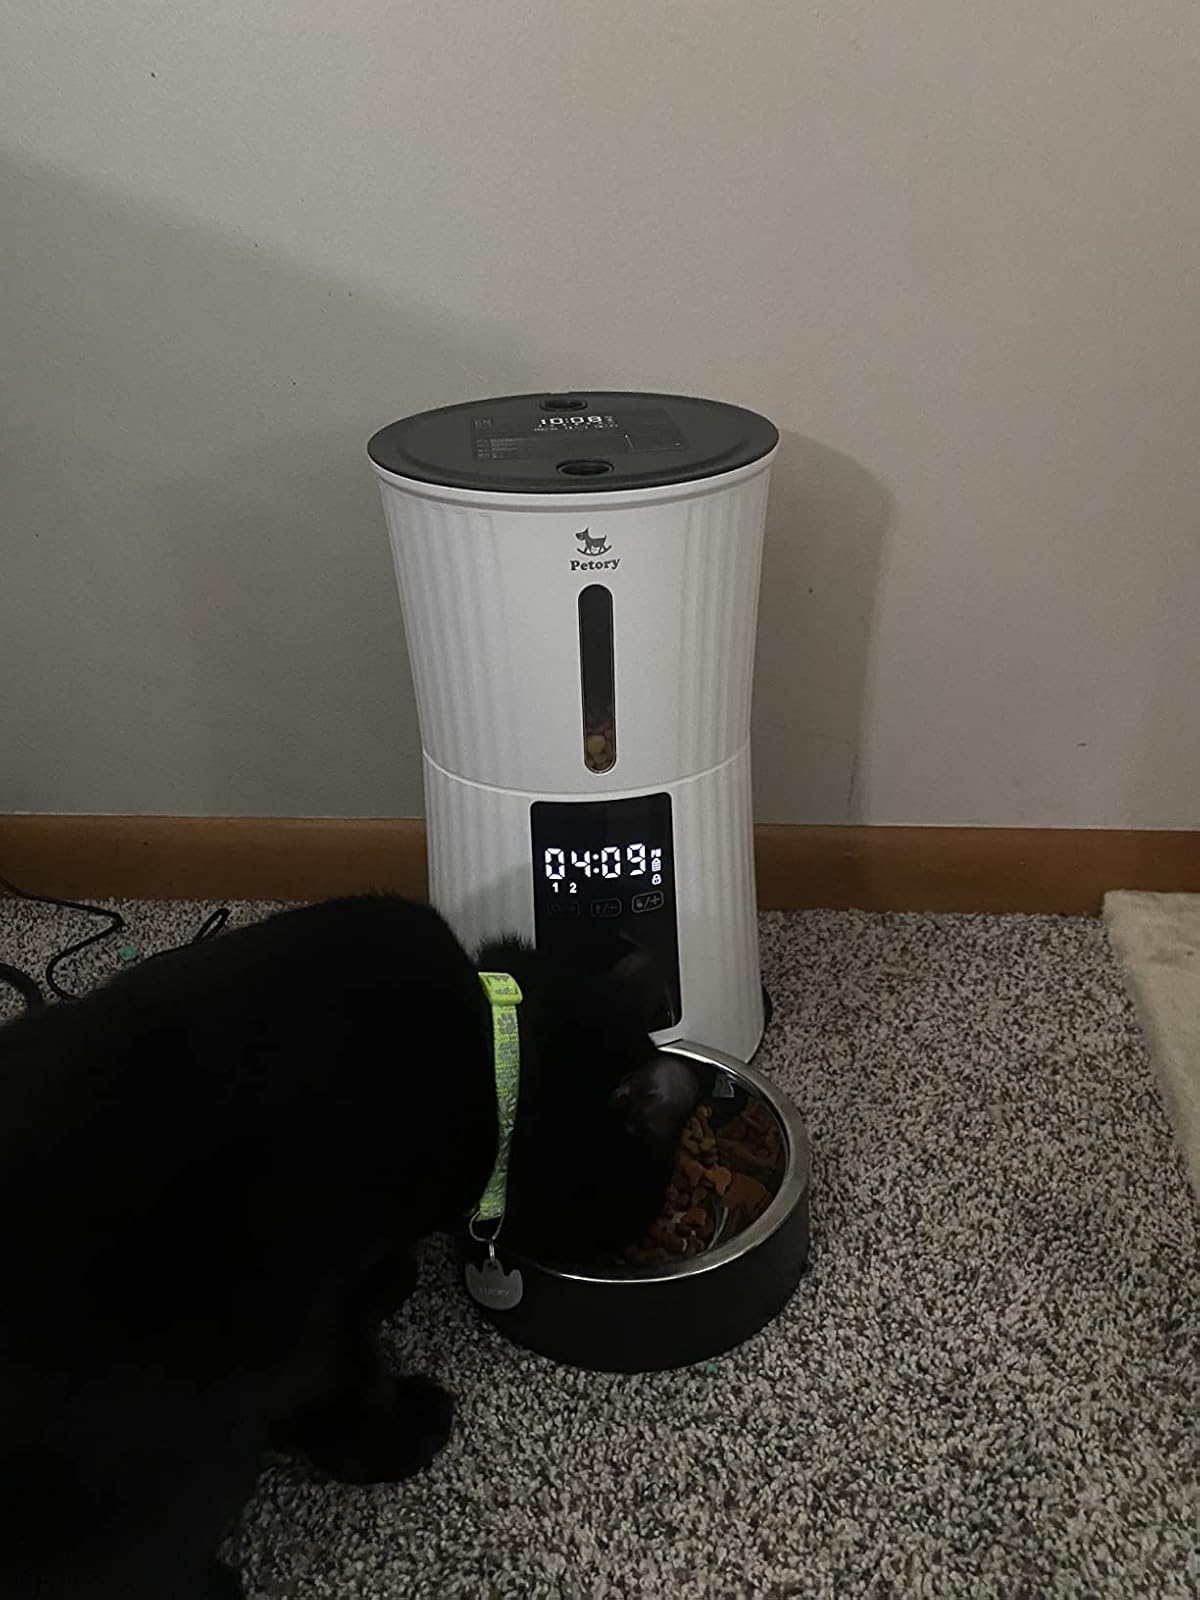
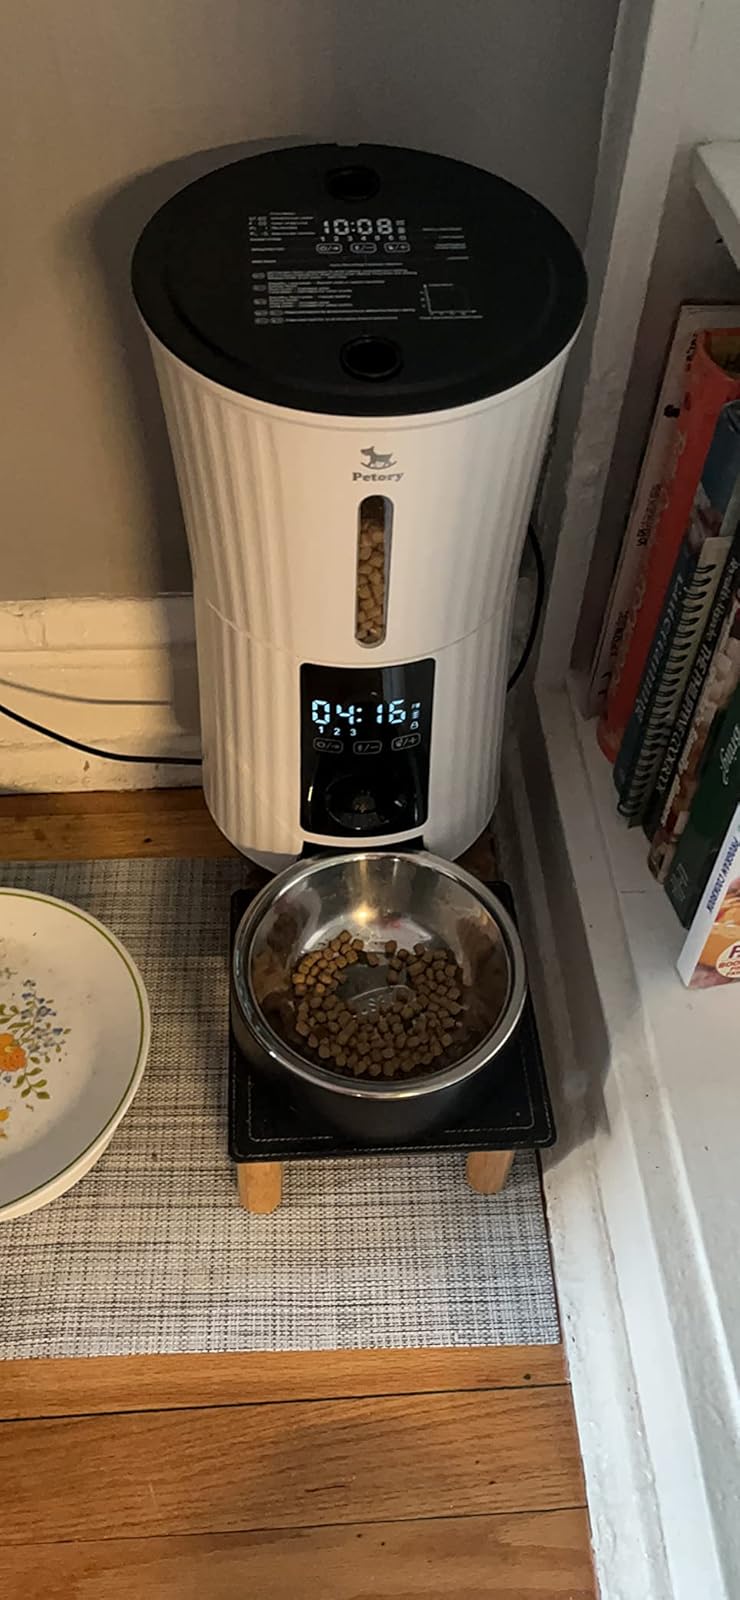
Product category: items_feeder
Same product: yes